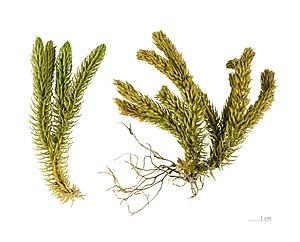
Huperzia selago est une espèce de lycopodes de la famille des Lycopodiaceae. On la retrouve en Europe, en Amérique du Nord ainsi qu'au Japon.